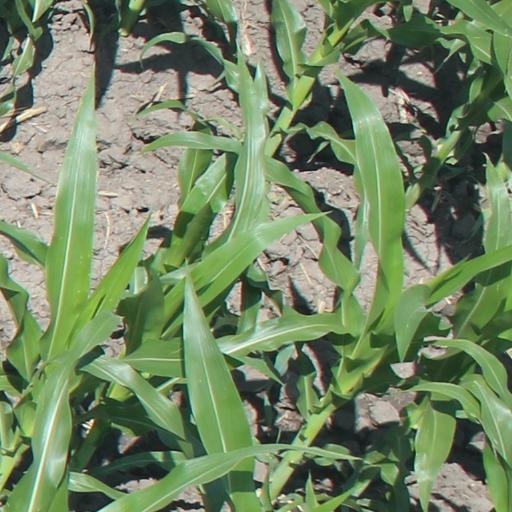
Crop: maize; corn